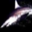
Label: trout